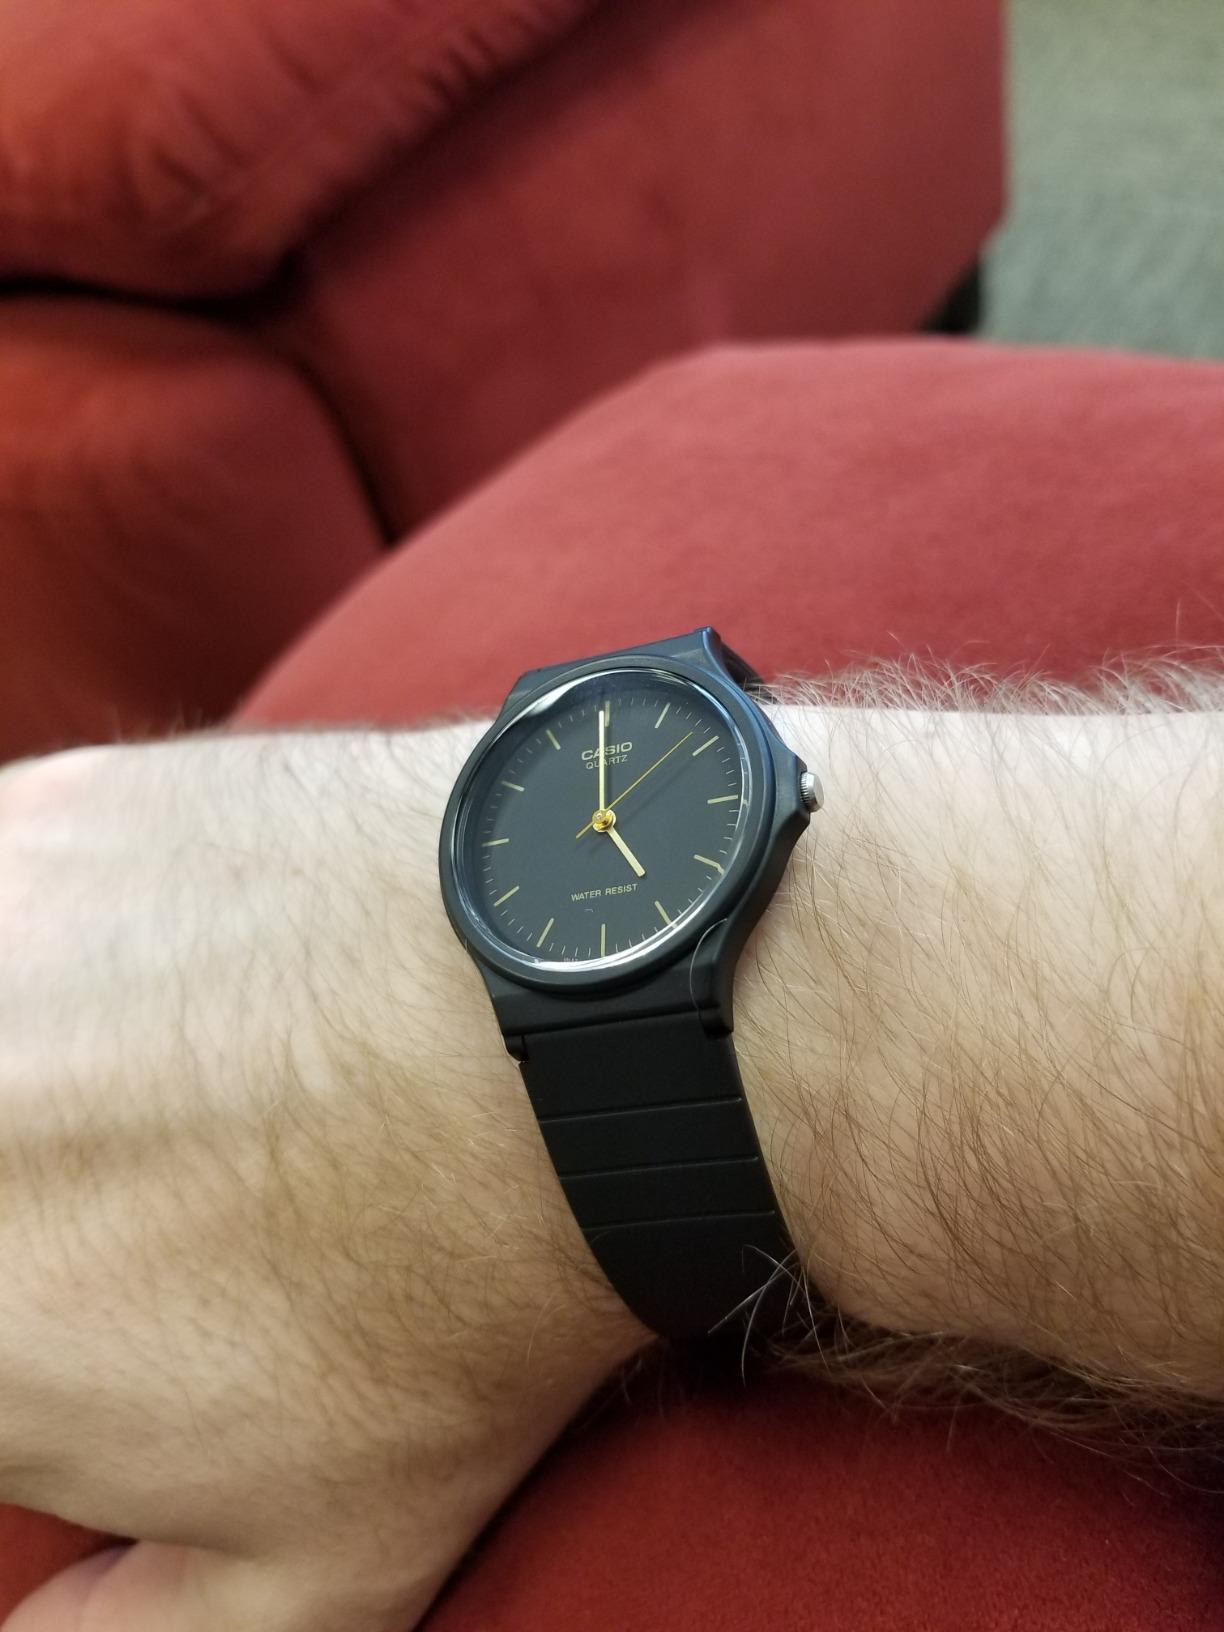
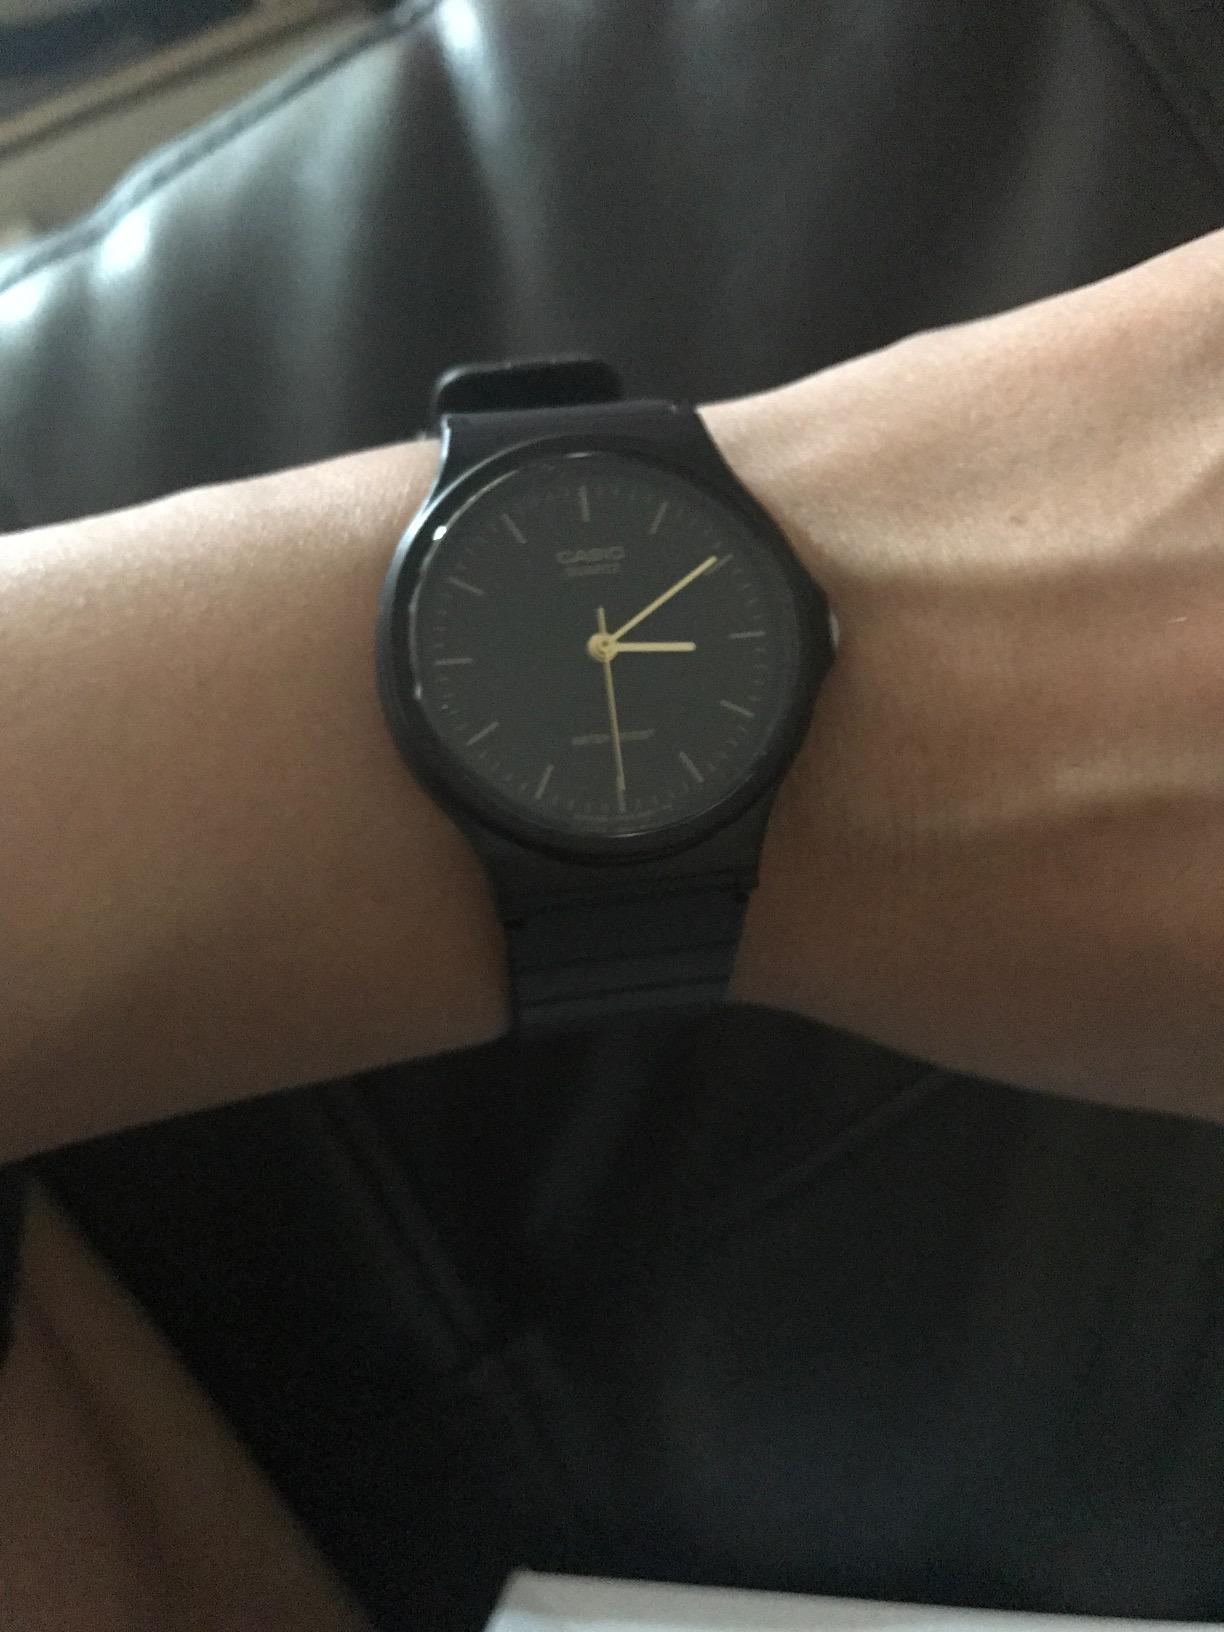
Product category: accessories_watch
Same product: yes